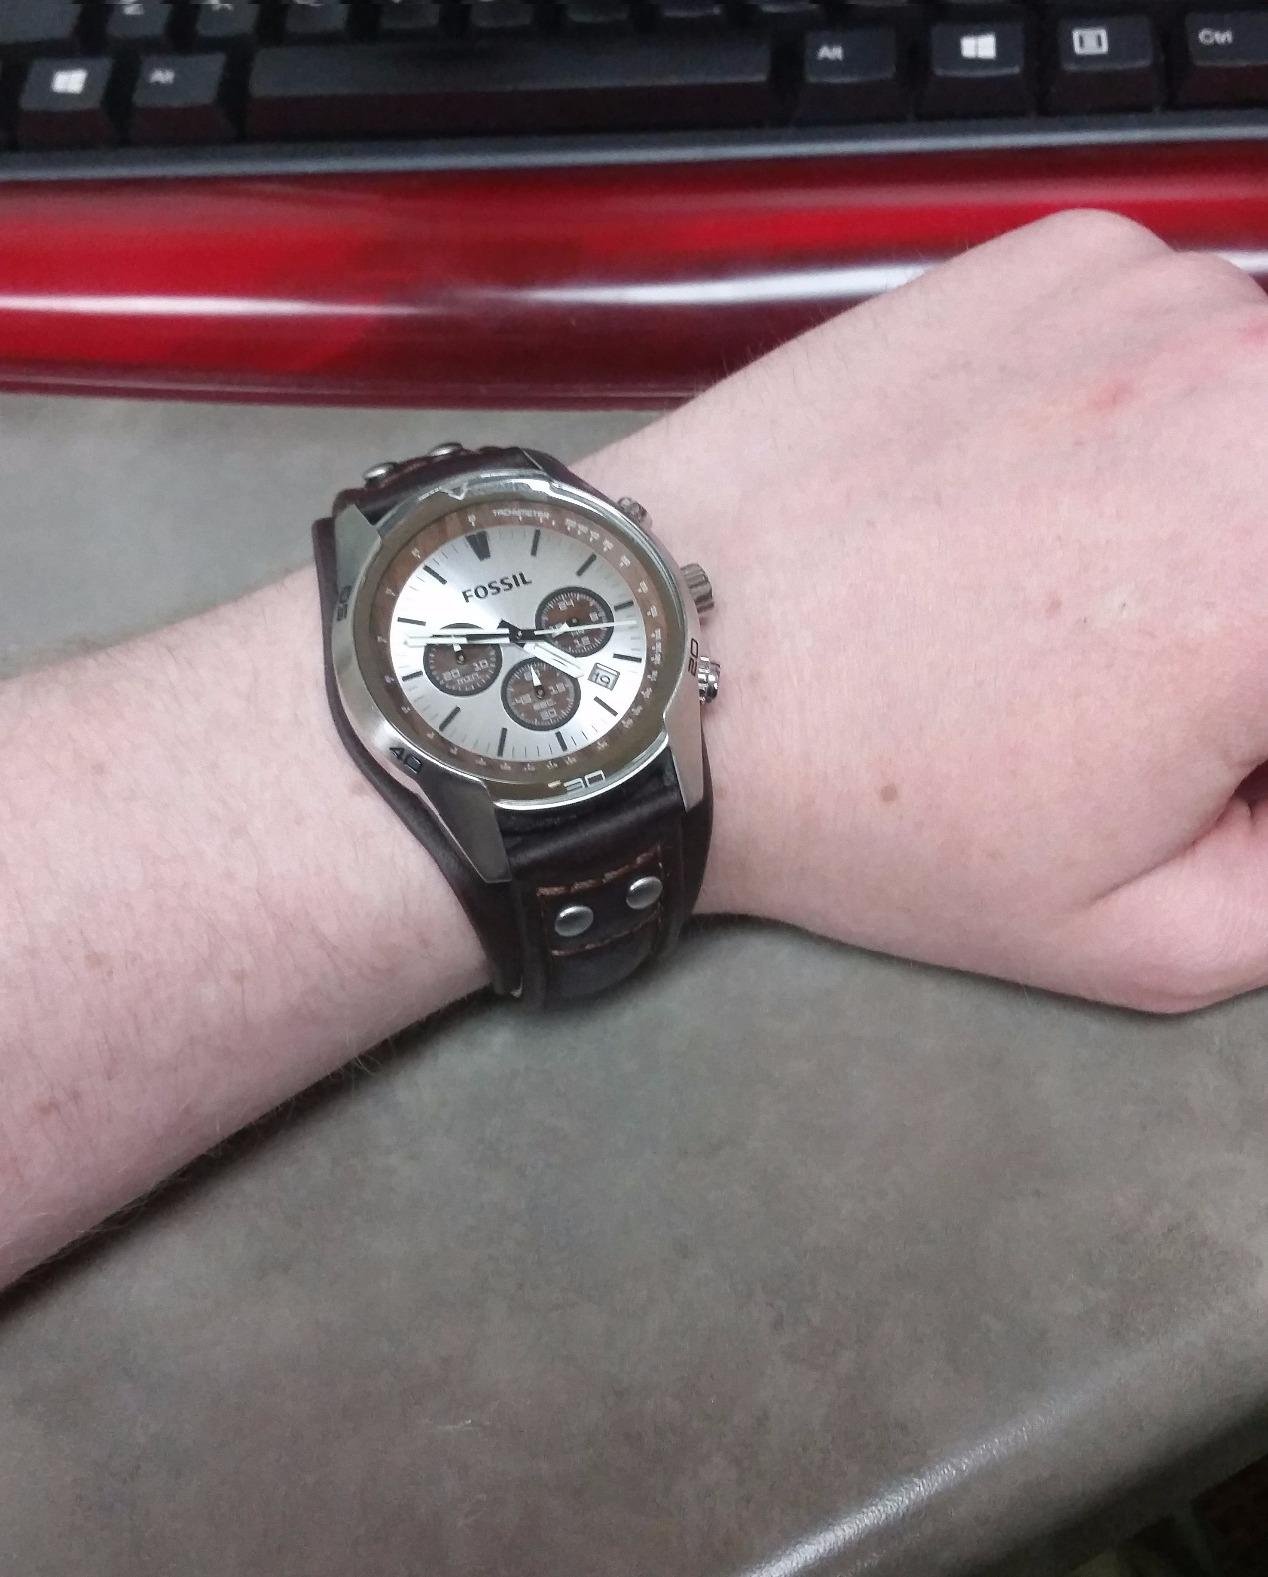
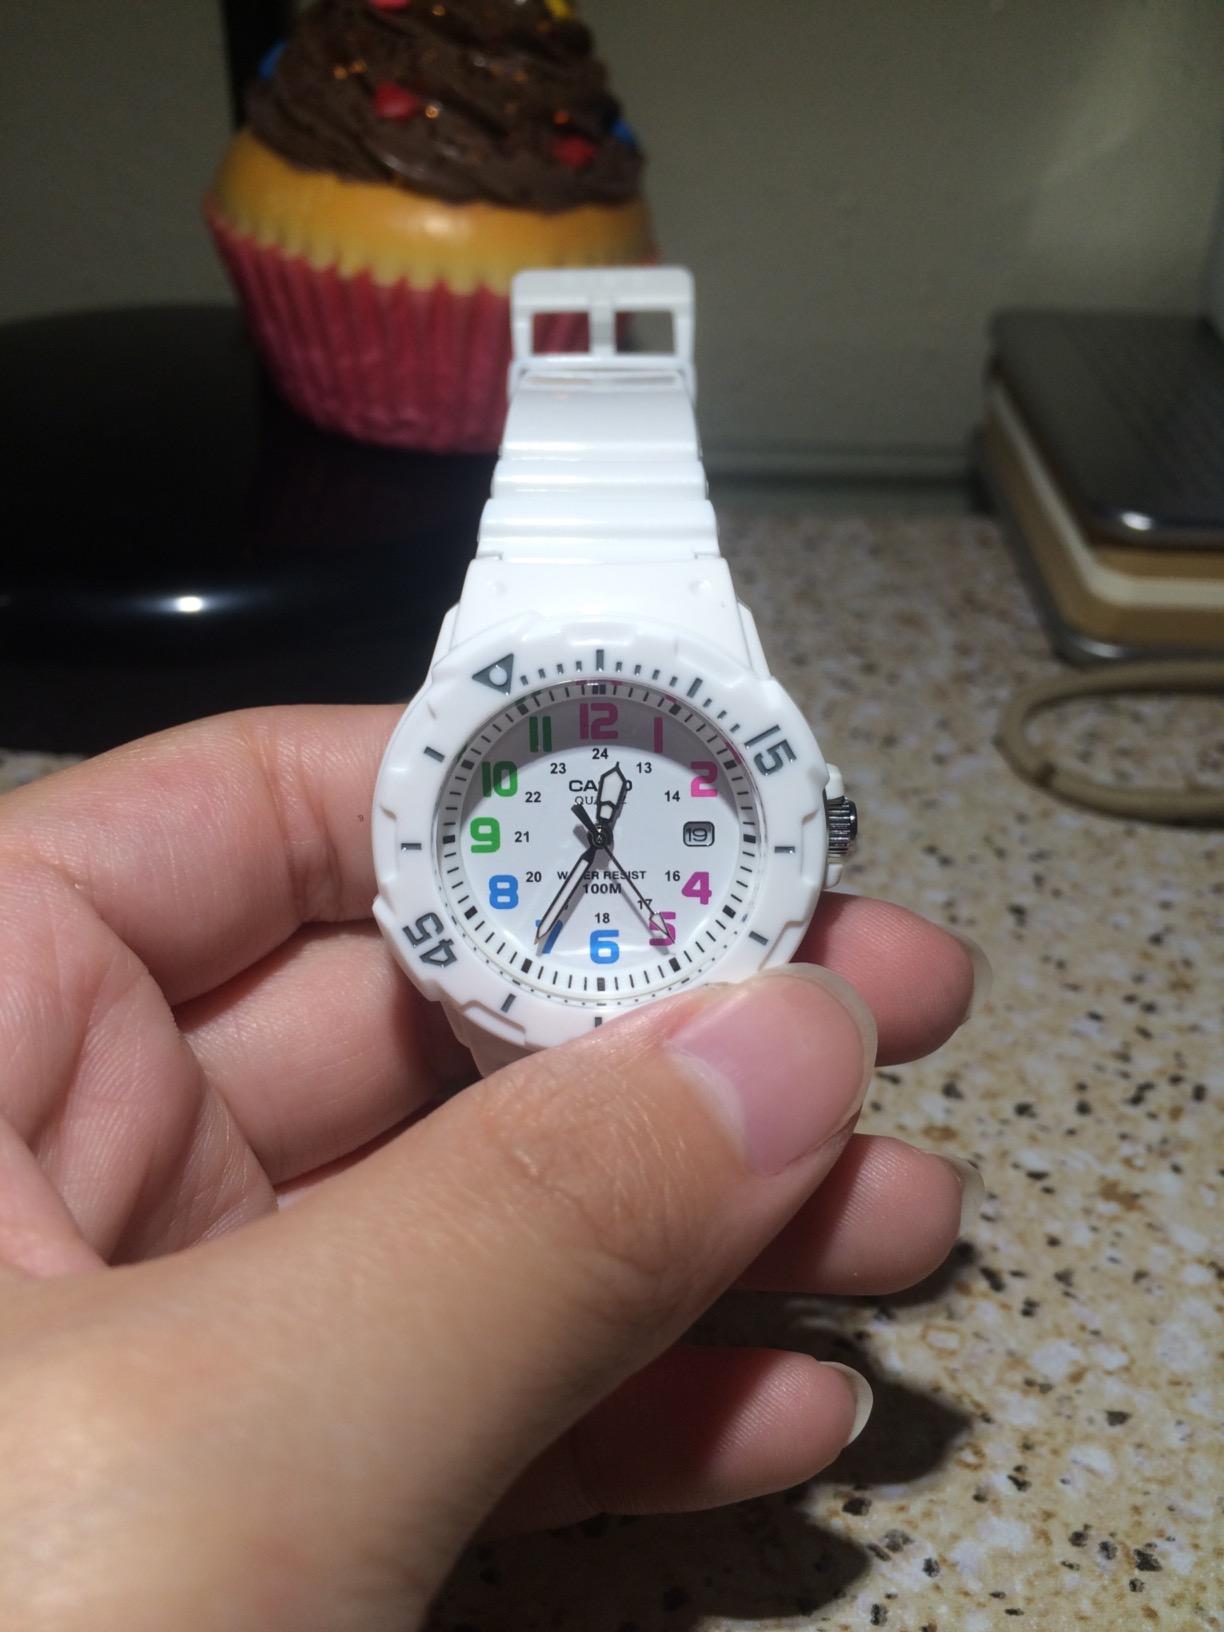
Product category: accessories_watch
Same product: no